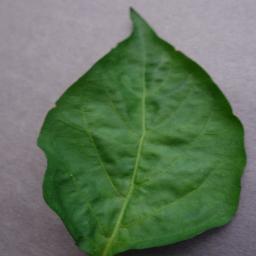
Label: Pepper,_bell___healthy